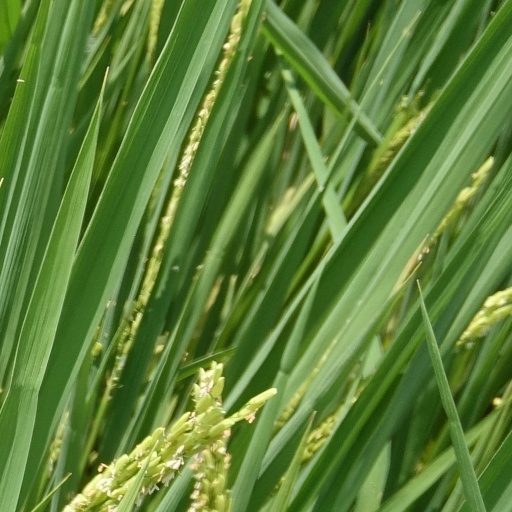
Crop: rice